V533 Carinae

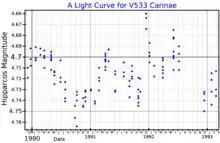
A light curve for V533 Carinae, plotted from "Hipparcos" data

V533 Carinae was one of many small amplitude variable stars detected from an analysis of Hipparcos photometry. It was granted its variable star designation in 1999 as a batch of 2,675 new variables. It is classified as an Alpha Cygni type variable and its brightness varies from magnitude +4.69 to +4.75 as measured on the Hipparcos photometric scale. A period of 1.58499 days and an average visual amplitude of 0.0146 magnitudes are quoted although the variations are not strictly regular.